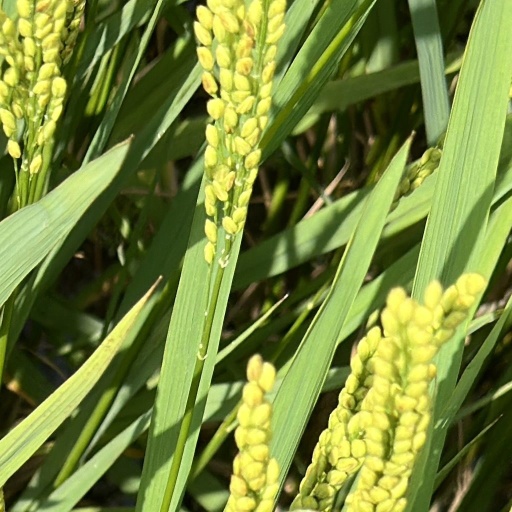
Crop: rice